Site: brandenburg
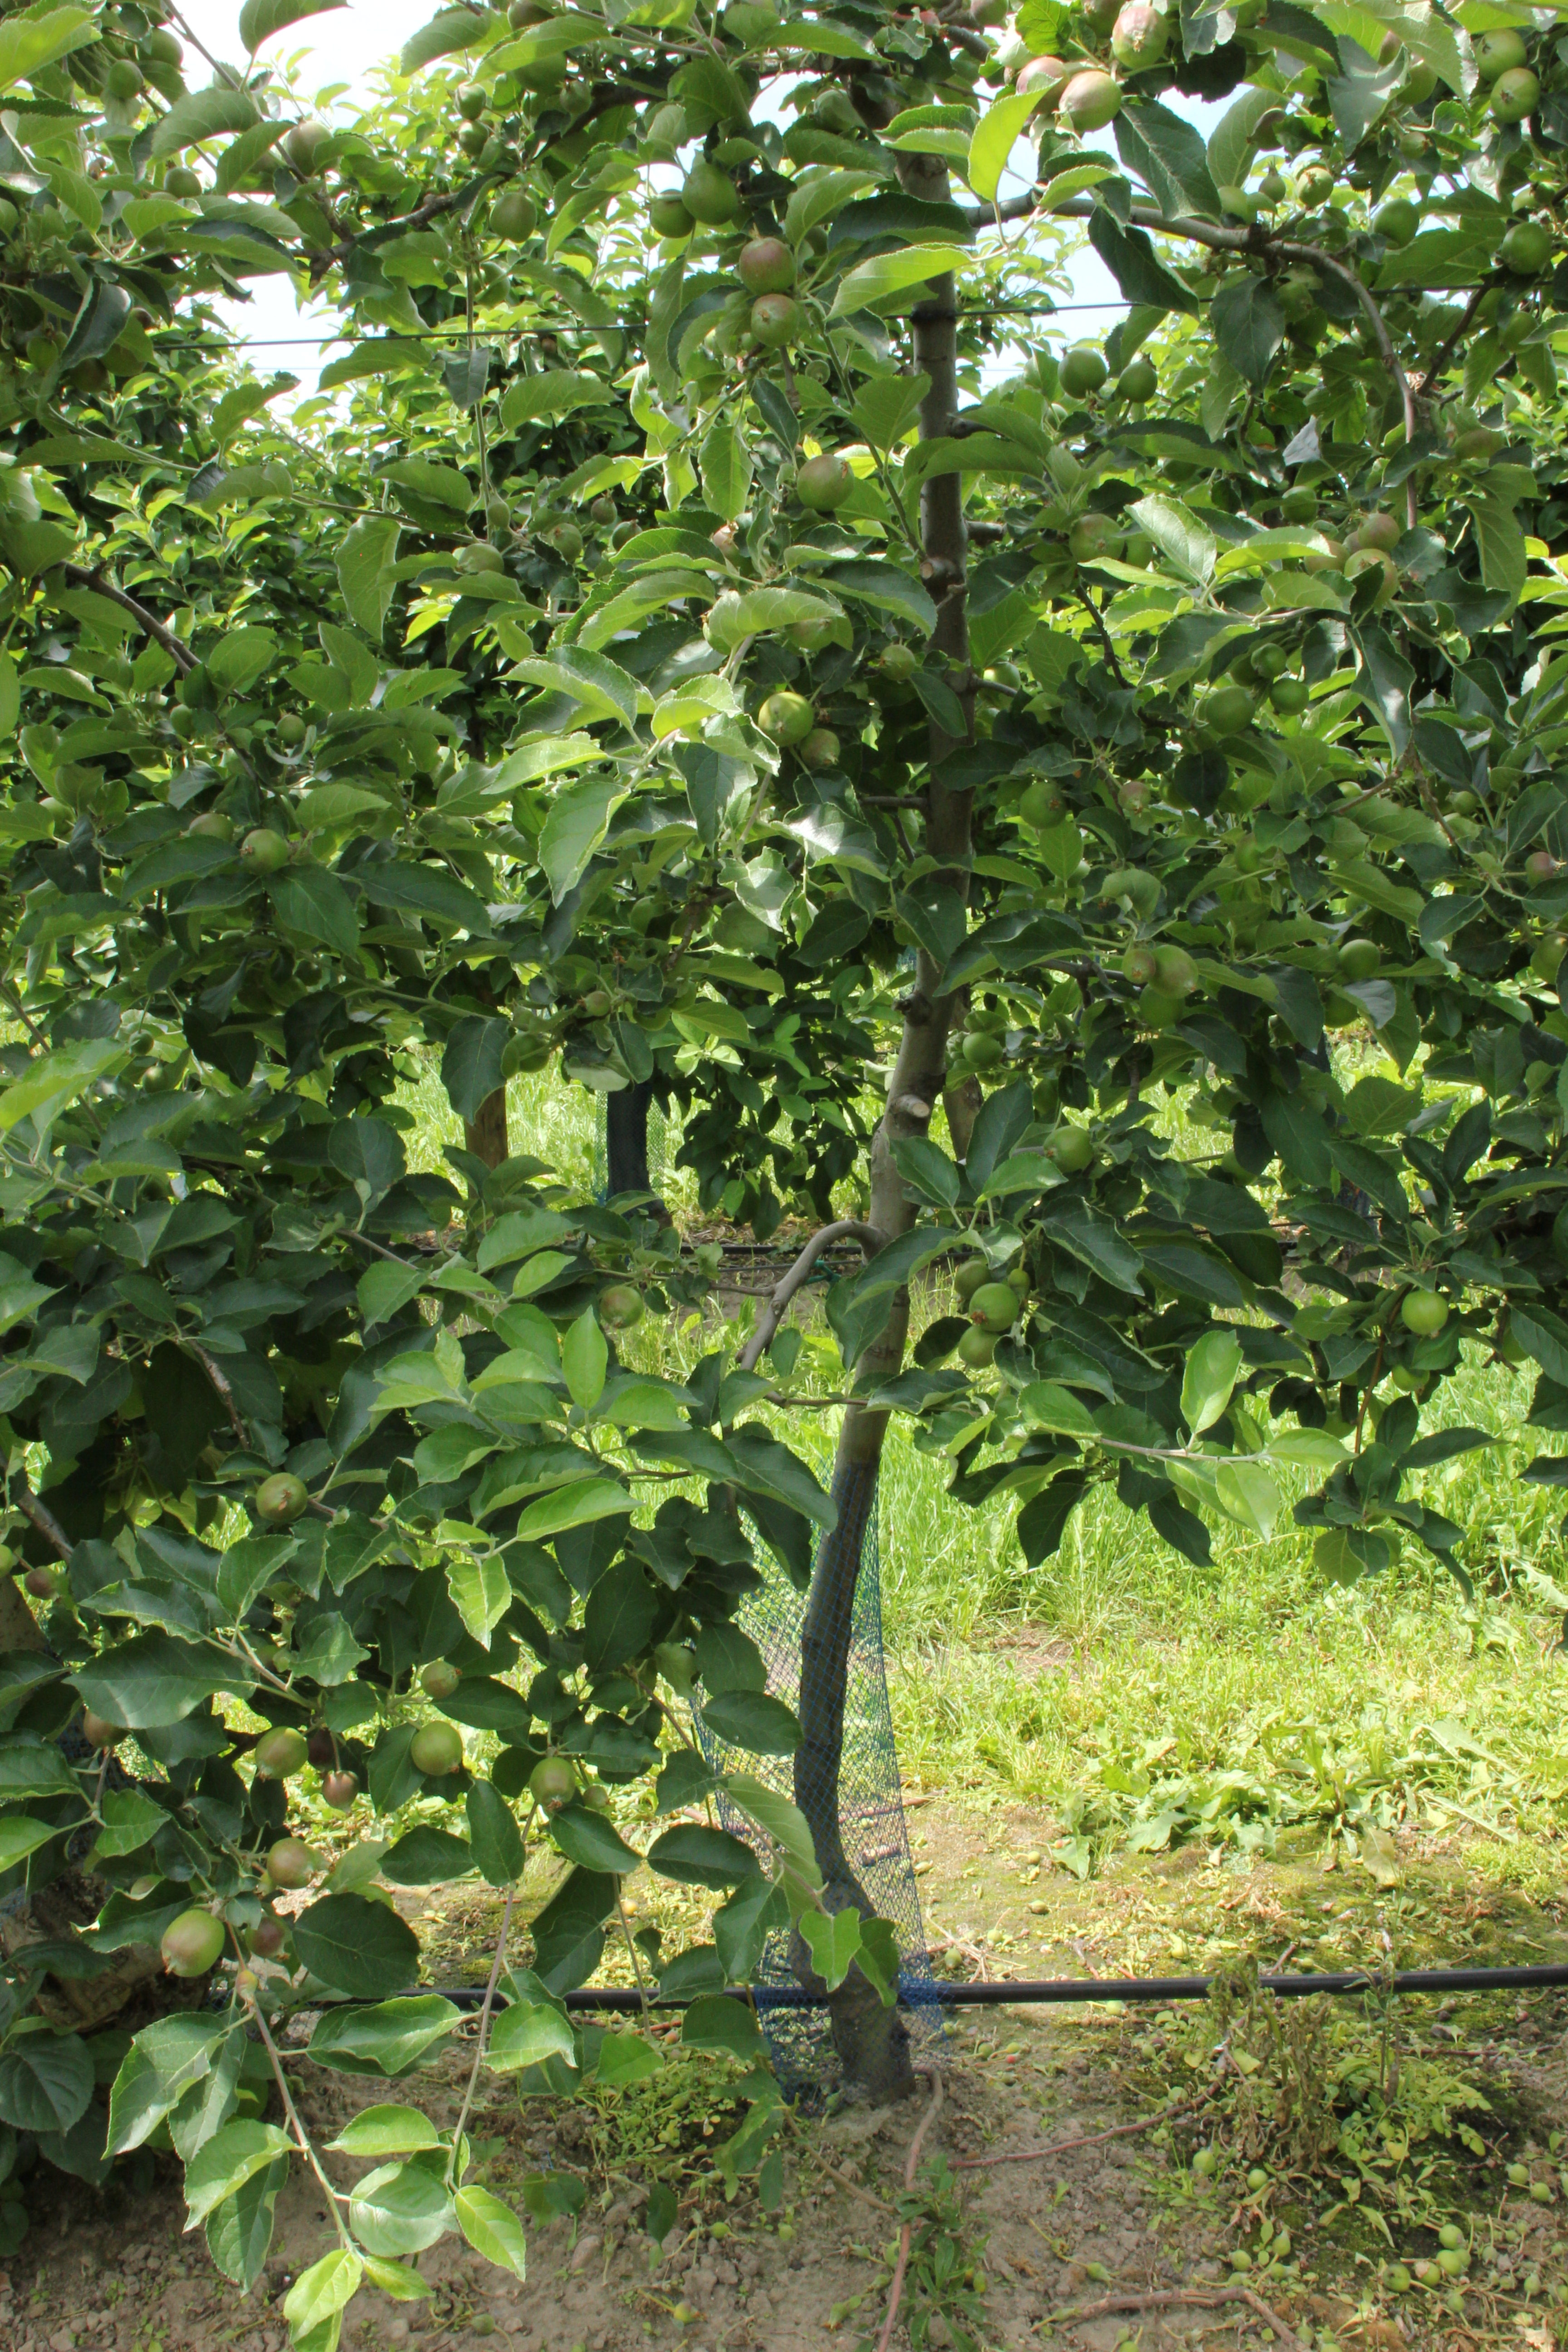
Growth stage (BBCH 73): Development of fruit